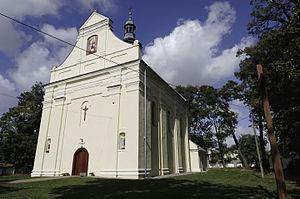
Żółkiewka est un village polonais de la gmina de Żółkiewka dans le powiat de Krasnystaw de la voïvodie de Lublin dans l'est de la Pologne.